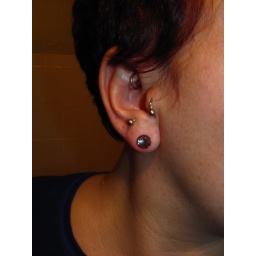
Hurray new glass plugs that shouldn't fall out under any circumstances (poor red lobes)!